Paul Hogarth

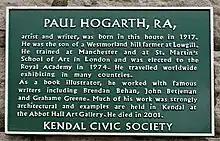

Paul Hogarth was born at 28 Caroline Street in Kendal, Westmorland, and aged 6 moved in 1923 with his family to Manchester. His father was also named Arthur Hoggarth. He attended the Manchester School of Art from 1934 to 1936, where he became involved in the Artists' International Association and the Communist Party of Great Britain. After 1936 he attended Saint Martin's School of Art in London, and drove lorries in the Spanish Civil War for the International Brigade.